McCabe Building (Everett, Washington)

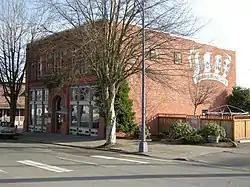

The McCabe Building is a historic commercial building located at 3120 Hewitt Avenue in Everett, Washington. The two-story brick structure was completed in 1892 and was listed on the National Register of Historic Places on October 21, 1977.